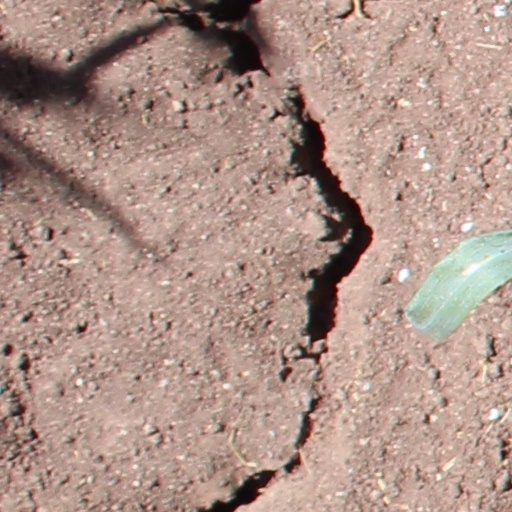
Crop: wheat